African American Library at the Gregory School

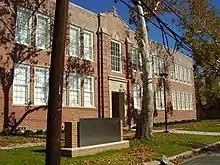
The library occupies the former Gregory School

The Freedmen's Bureau opened schools for children in the area after the establishment of Freedmen's Town. The Texas Legislature authorized the creation of public schools for Freedmen's Town by 1870. By 1872 most of the students and teachers who were at the bureau schools, which were closing, left them to attend the state-managed Gregory Institute, named after Edgar M. Gregory, an officer in the Union army in the U.S. Civil War and the assistant commissioner of the Texas area's Freedmen's Bureau. The school, which first opened in 1872, was the first school for freed people in Houston. Mike Snyder of the "Houston Chronicle" said that it was "perhaps" the first school for freed people in the State of Texas. By 1876 the school became a part of the Houston public school system. A document quoted in a U.S. Congressional report stated that as it was first established on land that was a donation from African-Americans, "Gregory Elementary had a special link to black life in the neighborhood."